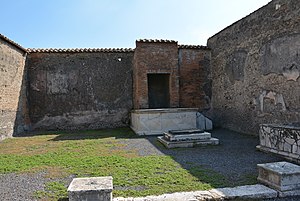
Macellum i Pompeji / Bygningsmæssige detaljer / Østsiden: Rum for collegier og rum for salg af kød og fisk
Rummet for collegier, sandsynligvis brugt til religiøse ceremonier, ofringer eller fester. Betydningen af et marmorklædt podium på muren i højre side er stadig uklar.
Macellum i Pompeji lå på byens forum og var som markedshal eller -område for fødevarer et centralt sted i den antikke by Pompeji.